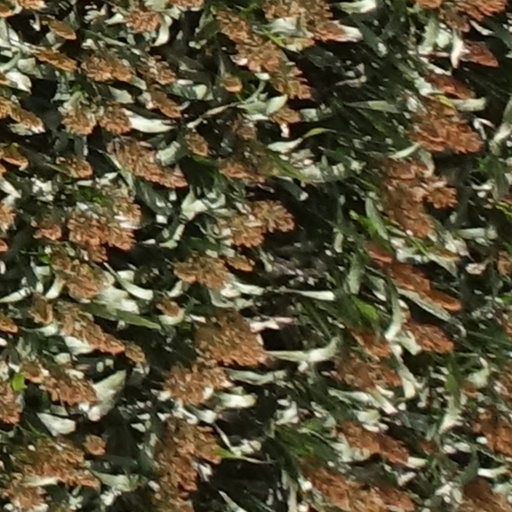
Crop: sorghum